California Courts of Appeal

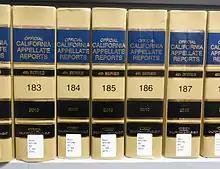
The California Appellate Reports, the court's official reporter

The decisions of the Courts of Appeal are binding on the California superior courts, and both the Courts of Appeal and the superior courts are bound by the decisions of the Supreme Court of California. Notably, all published California appellate decisions are binding on all trial courts. This is distinct from the practice in the federal courts and in other state court systems in which trial courts are bound only by the appellate decisions from the particular circuit in which it sits, as well as the Supreme Court of the United States or the state supreme court. In contrast, "there is no horizontal stare decisis in the California Court of Appeal"; Court of Appeal decisions are not binding between divisions or even between panels of the same division.